Norn language

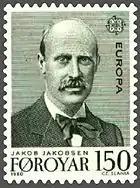
Jakob Jakobsen was a Faroese linguist and leading documentarist of Norn.

The following are Norn, Old Norse and contemporary Scandinavian versions of the Lord's Prayer: